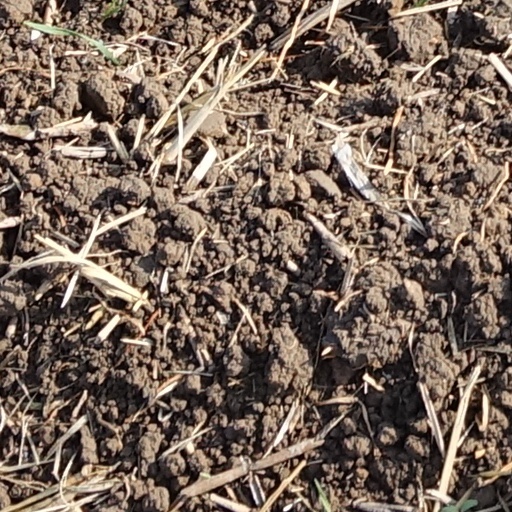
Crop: wheat